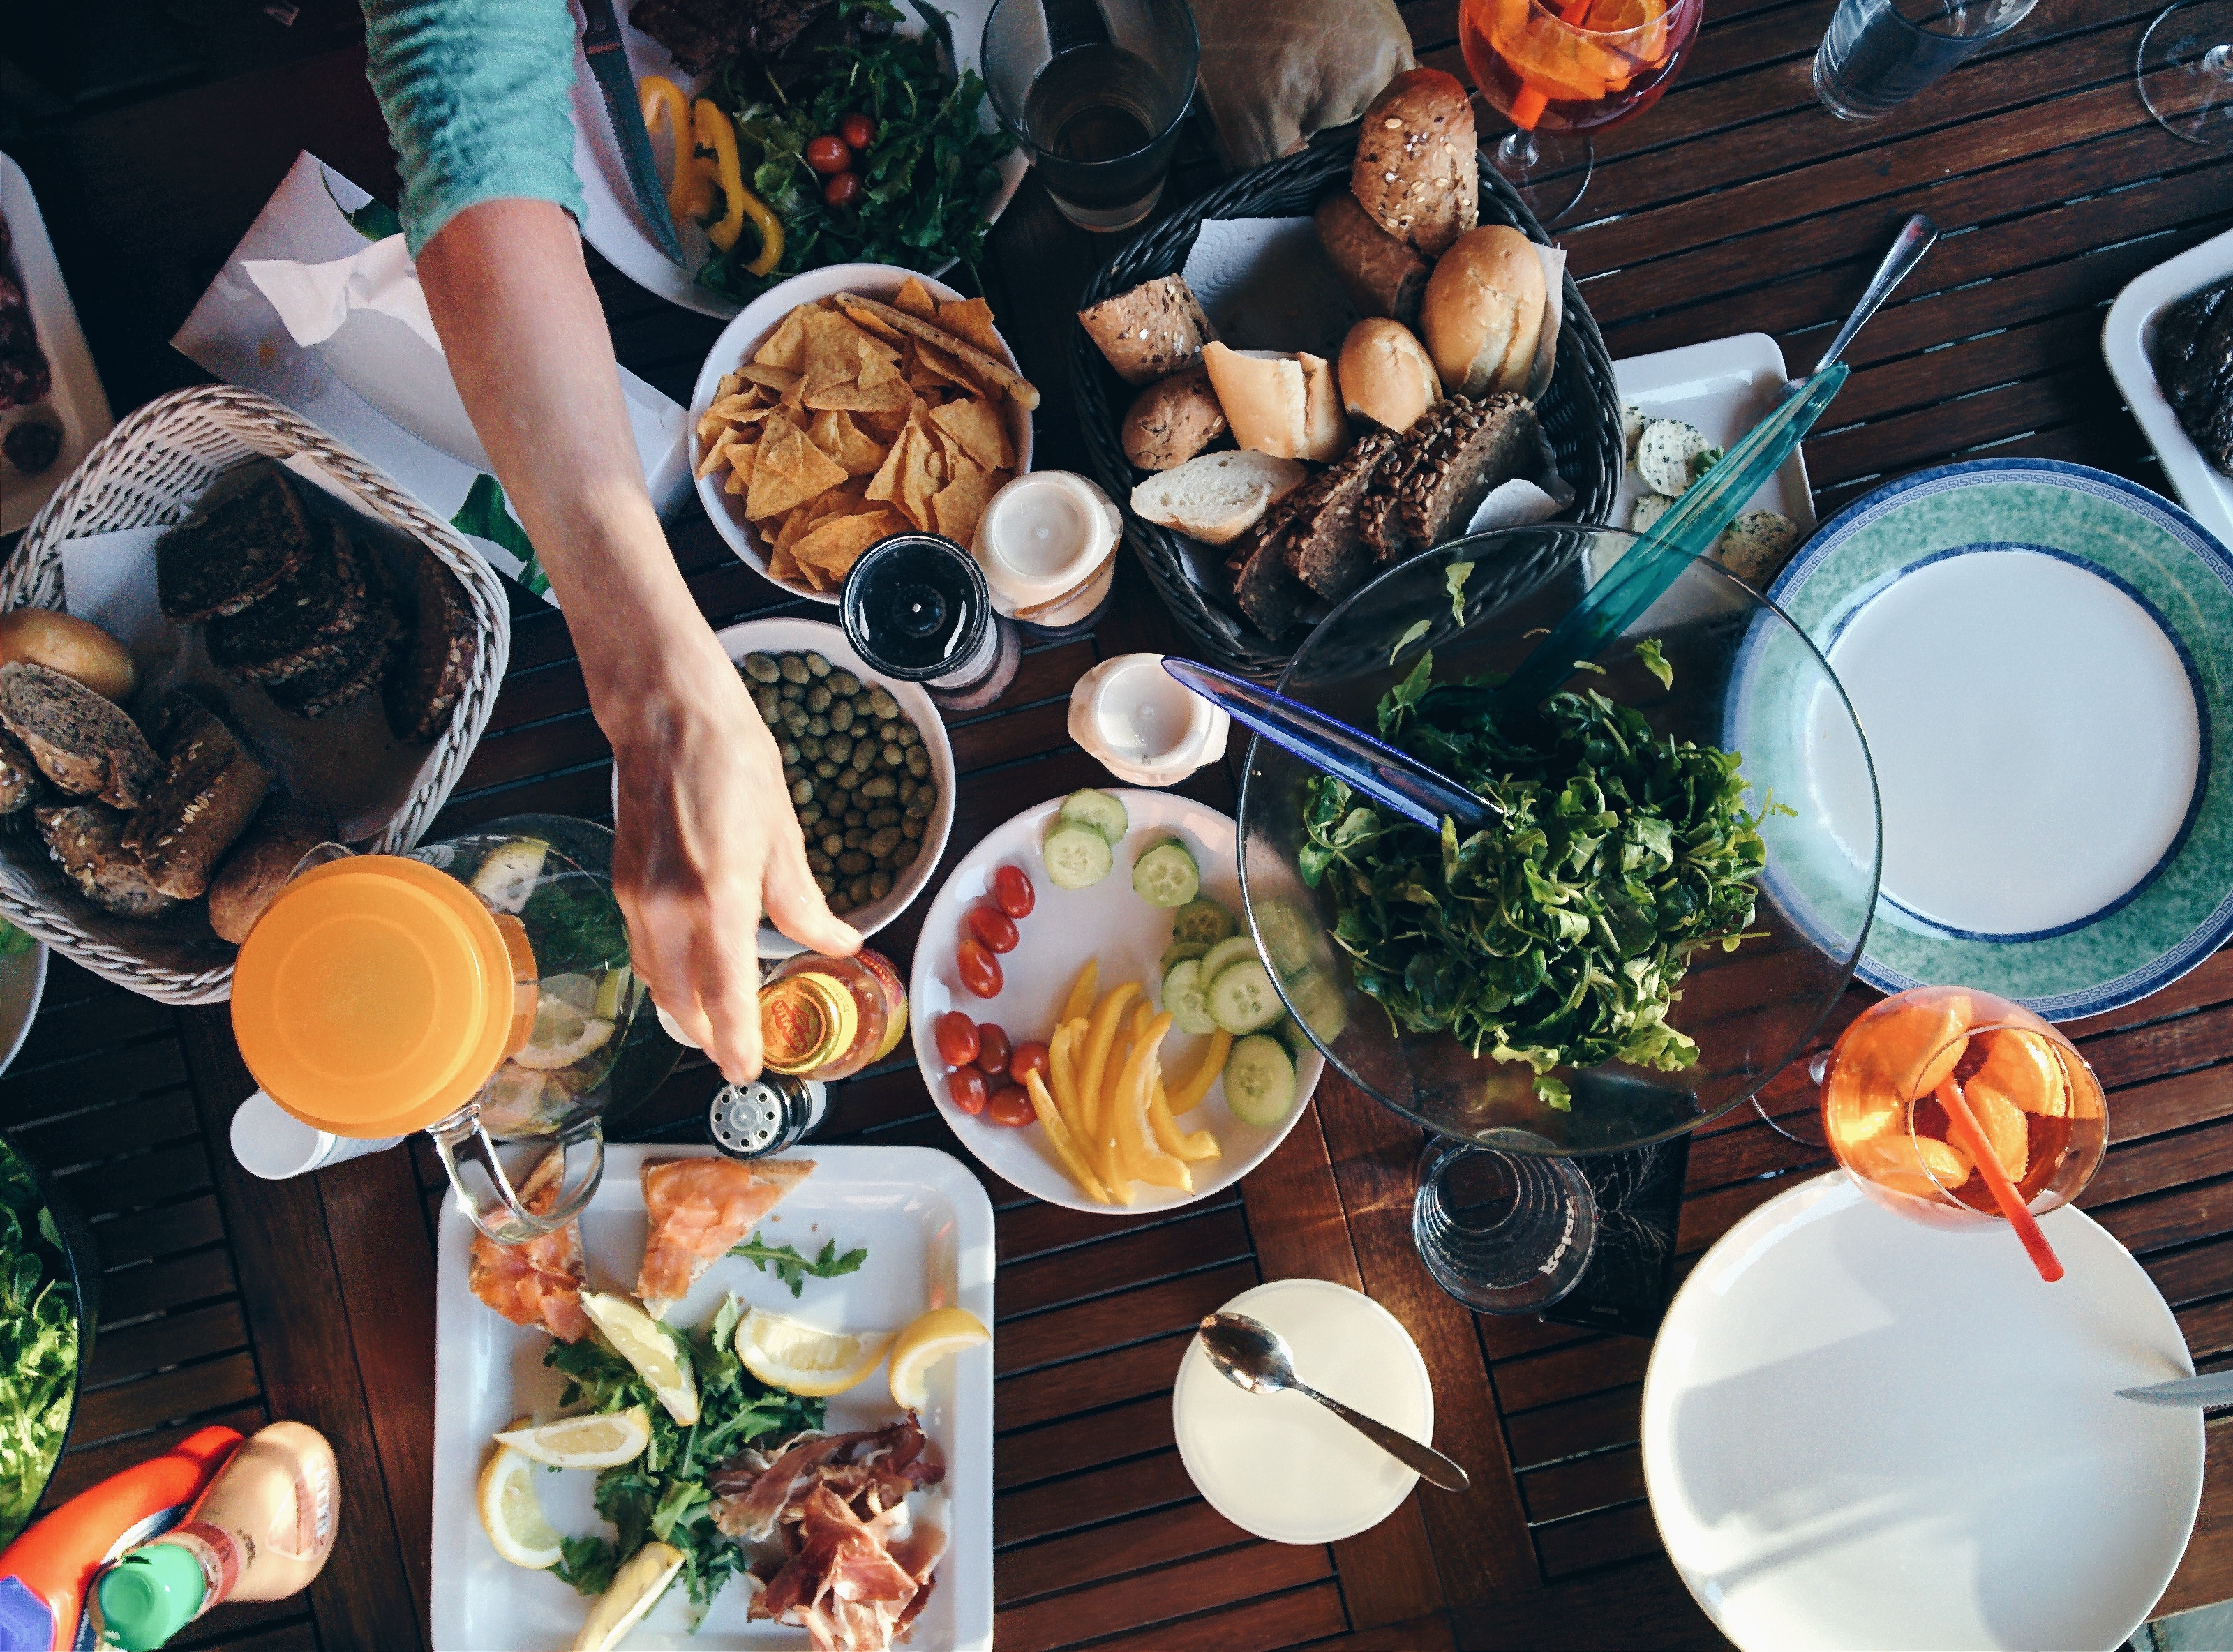
meal, brunch, food, dish, cuisine, lunch, breakfast, comfort food, dinner, vegetarian food, side dish, vegetable, tableware, dishware, ingredient, supper, leaf vegetable, platter, plate, finger food, appetizer, herb, produce